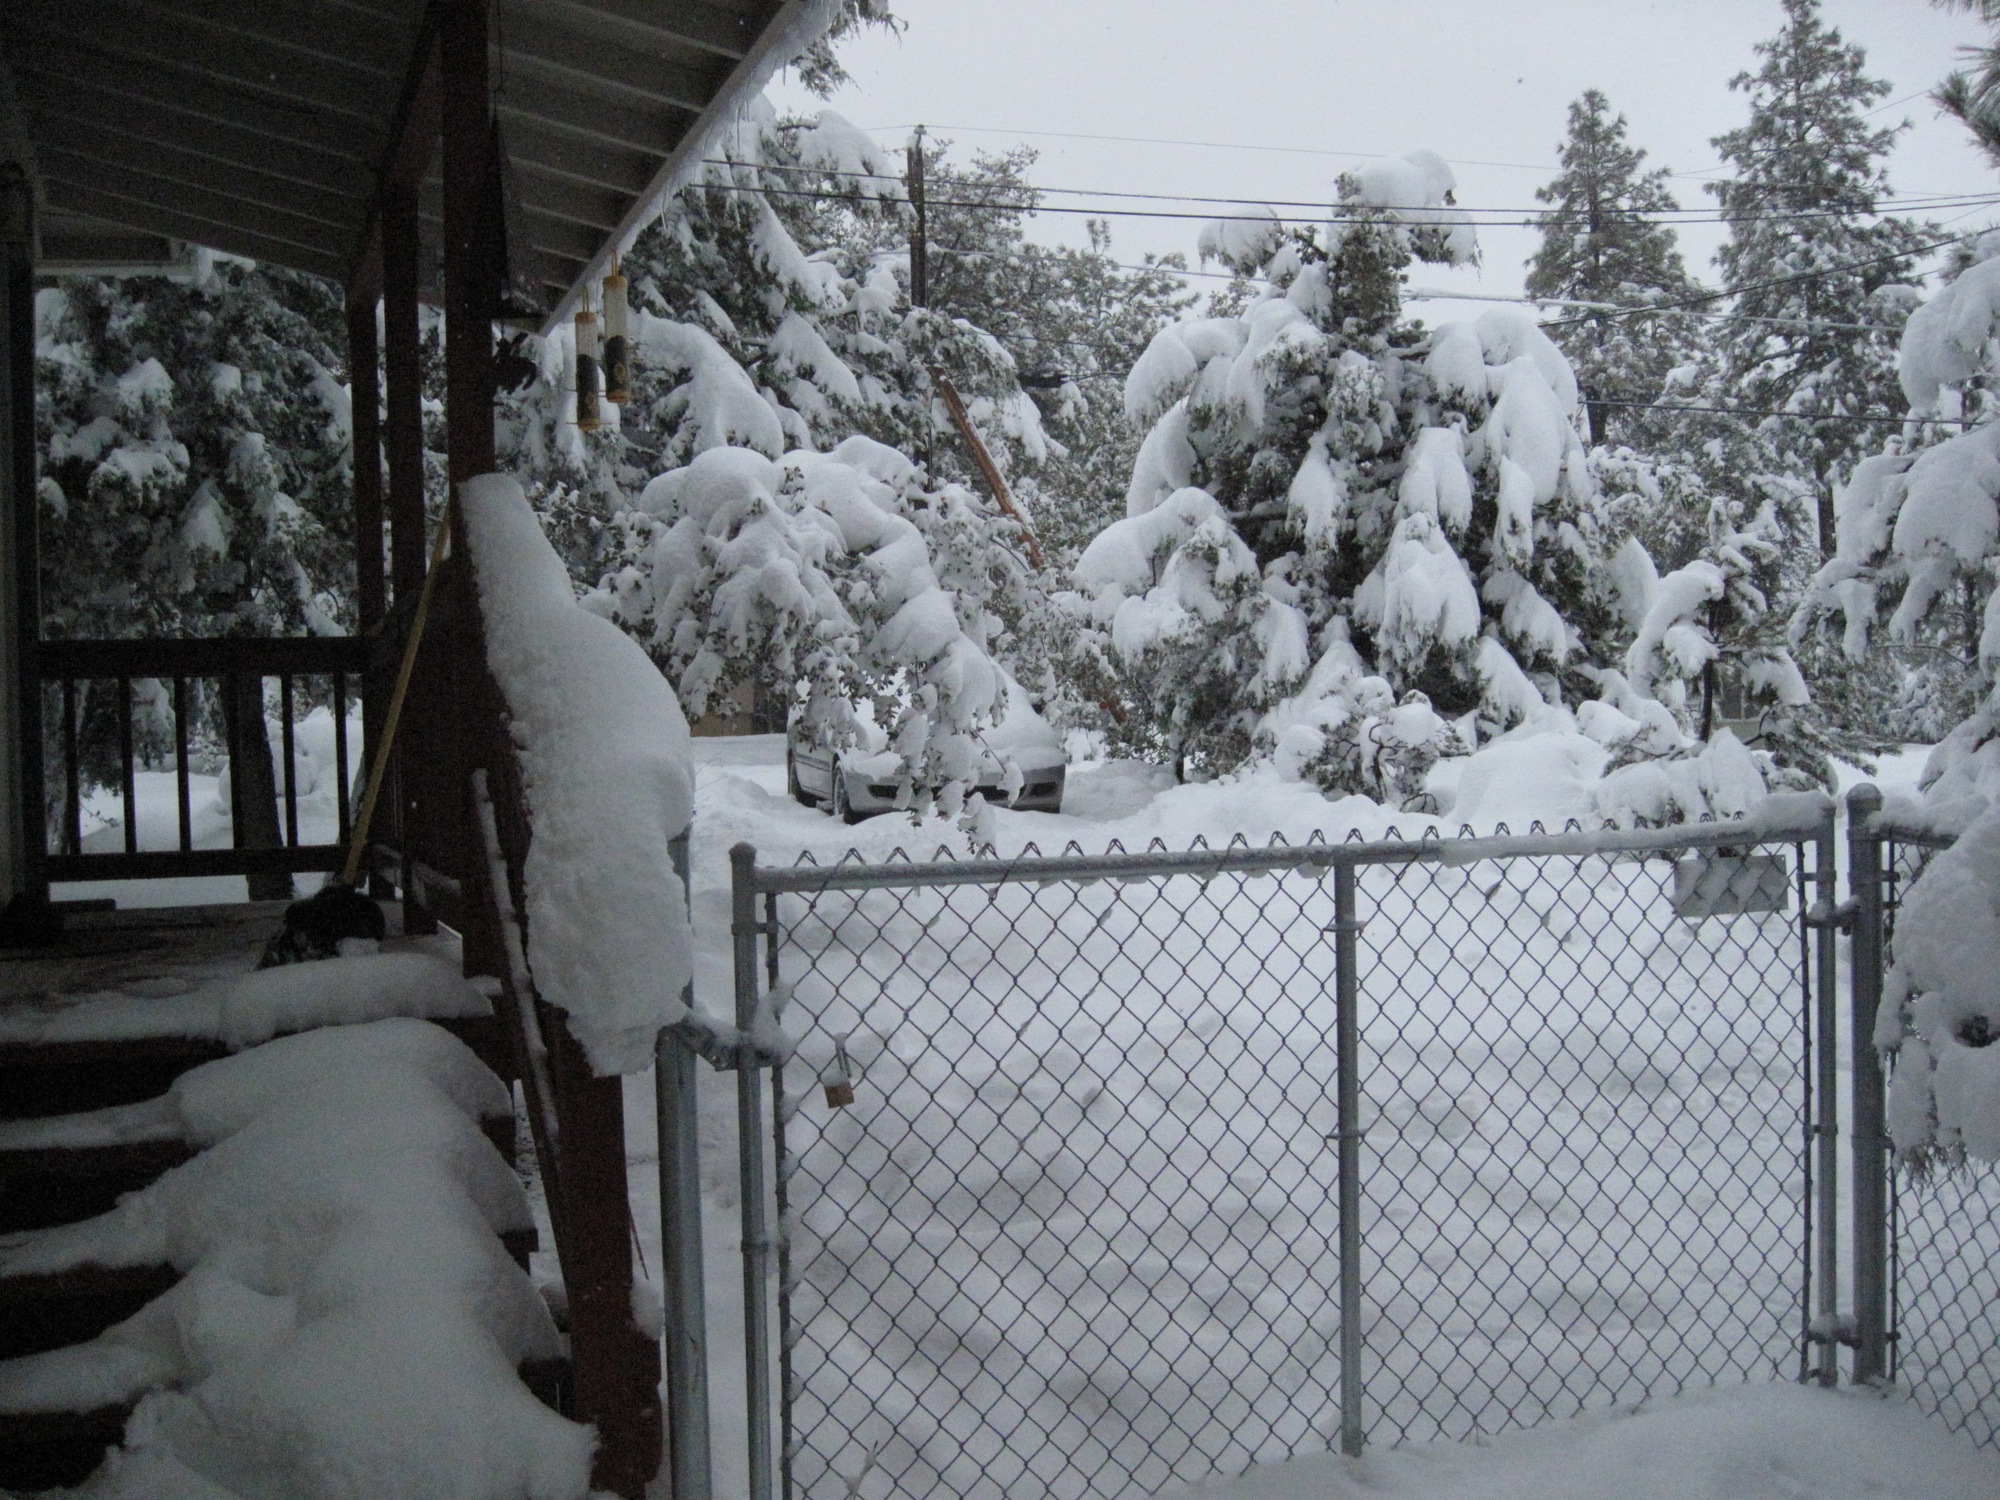
snow, winter, weather, season, blizzard, freezing, winter storm